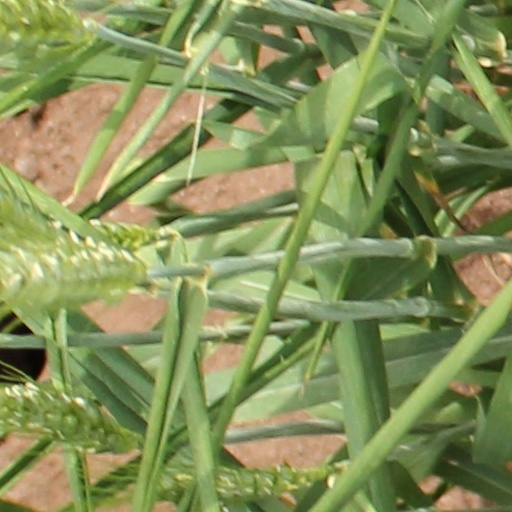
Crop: wheat